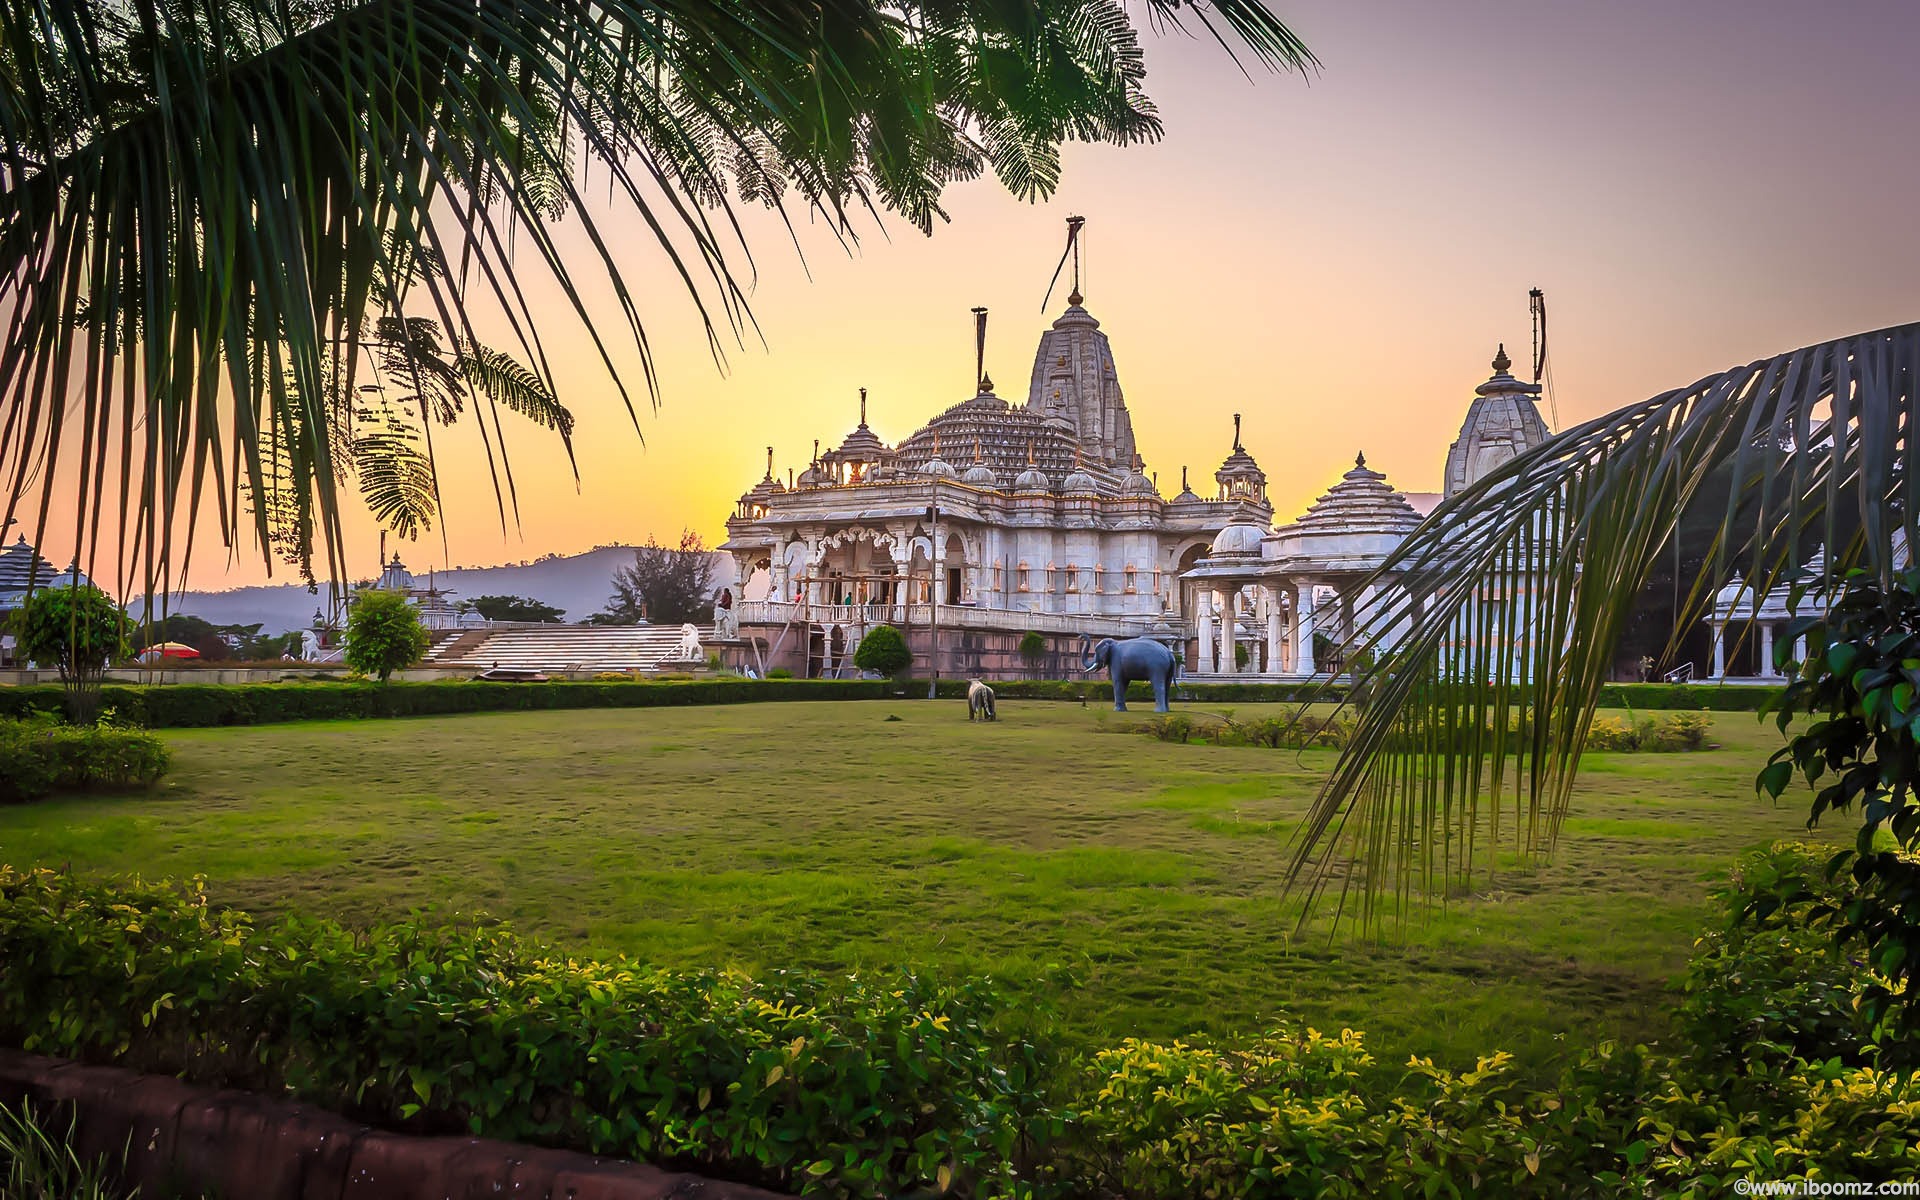
tree, house, sunlight, flower, palace, canon, garden, place of worship, temple, resort, india, estate, arecales, avinash, manas mandir, jain temple, shahapur, joshi